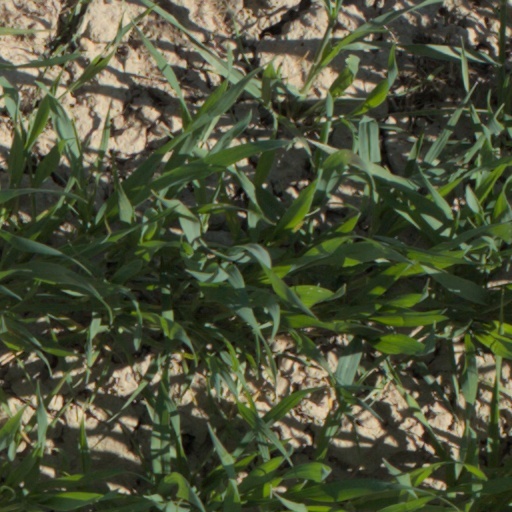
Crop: wheat